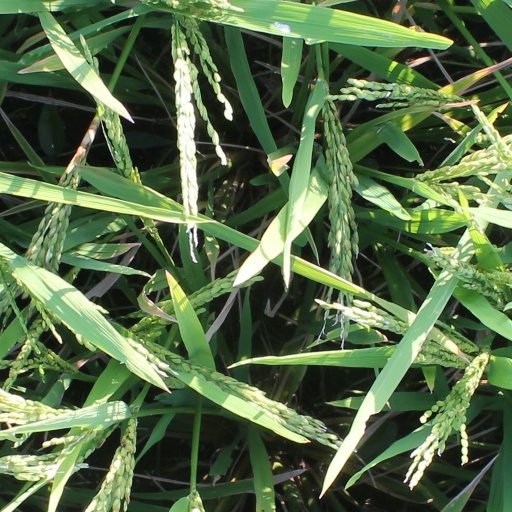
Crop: rice